Ambush marketing

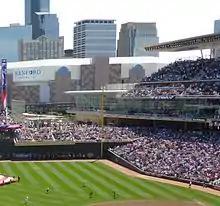
A billboard for Sanford Health placed on the exterior of the Target Center, adjacent to Target Field, so that it is visible from within to compete with a sponsorship held by a competitor.

Ambush marketing or ambush advertising is a marketing strategy in which an advertiser "ambushes" an event to compete for exposure against other advertisers.